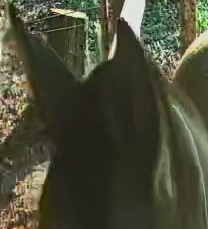
Face region: ears (position_of_ears)
Pain indicator: not_present